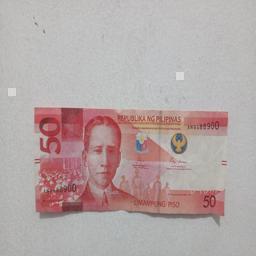
Label: 50_Front